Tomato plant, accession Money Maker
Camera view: tilt-top (135 deg); turntable rotation: 120 degrees
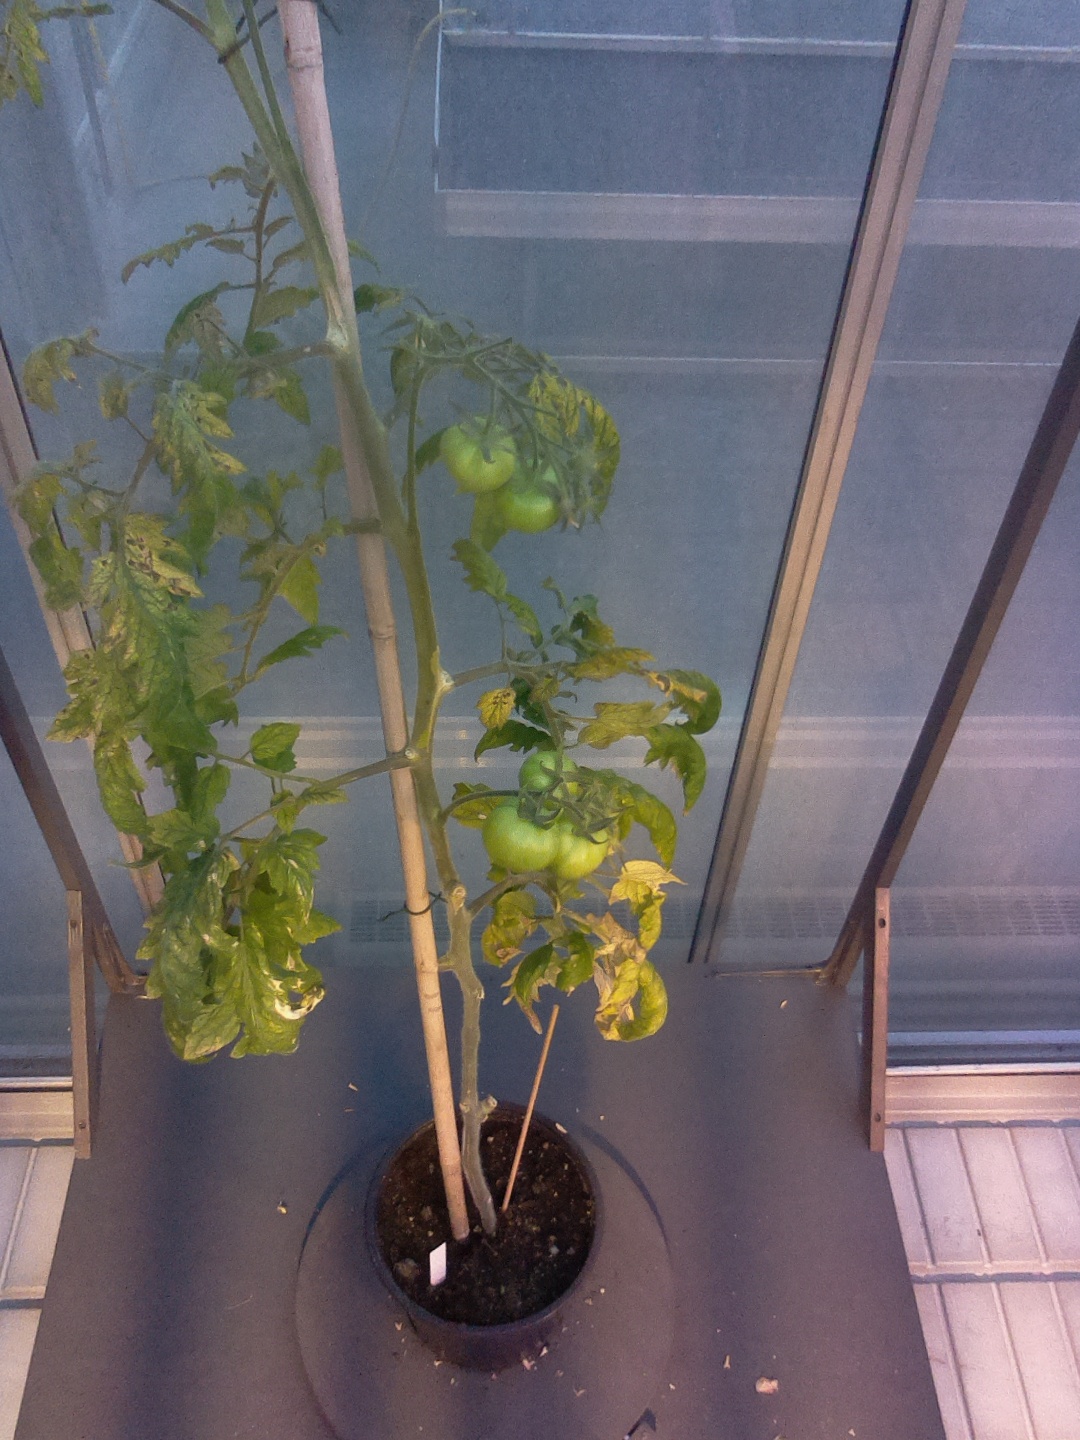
BBCH growth stage 79: 90% -100% of final fruit size